Peatonal Sarandí

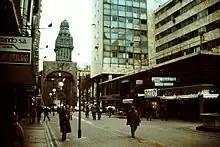
Sarandí St. in the 20th century

On August 25, 1897, President Juan Idiarte Borda was assassinated while leading a procession down Sarandí Street, from the cathedral where he had attended a celebration on the occasion of the independence anniversary to Estévez Palace. It was the only assassination in the country's history.